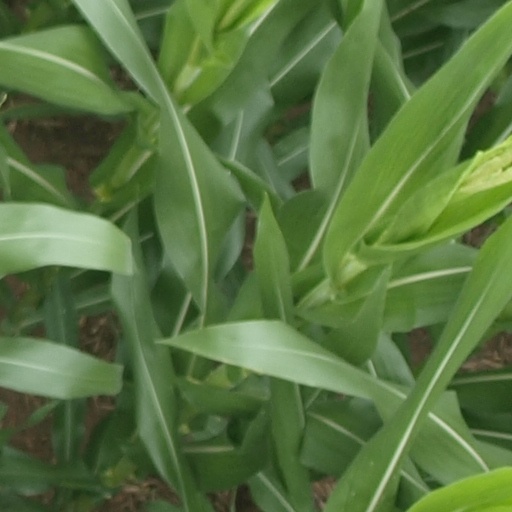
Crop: maize; corn